Port Richmond, Philadelphia

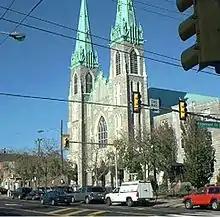
St. Adalbert Church on Allegheny Avenue.

Port Richmond is a vibrant neighborhood with a deep and proud cultural history encompassing several centuries.